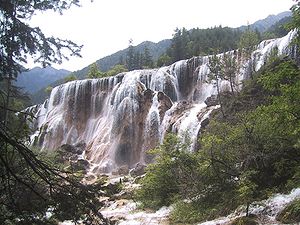
Jiuzhaigou-dalen
Vandfald i flere trin i Jiuzhaigou-dalen
Jiuzhaigou-dalen ligger i det autonome område for tibetanere og qiangfolket i det nordlige Sichuan i Kina. Dalen er kendt for sine vandfald i flere niveauer og farverige søer. Den blev erklæret for verdensarv af UNESCO i 1992.